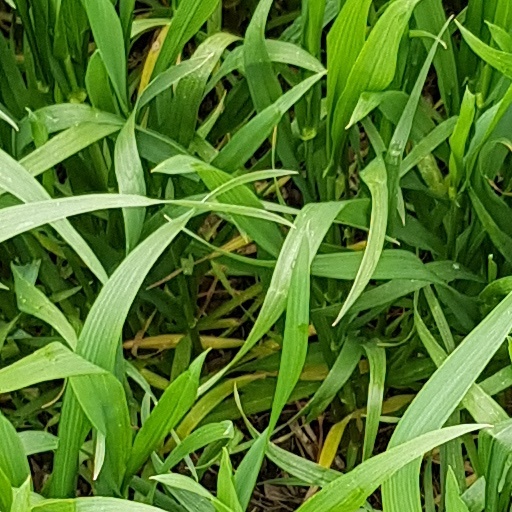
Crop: wheat